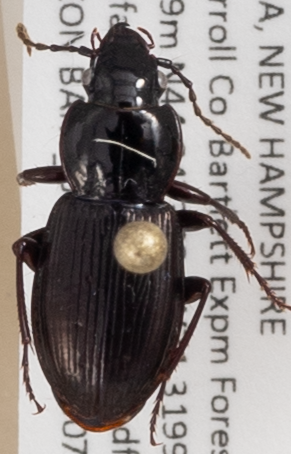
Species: Pterostichus pensylvanicus
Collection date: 2019-08-07
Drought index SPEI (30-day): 0.264
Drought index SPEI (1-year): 1.13
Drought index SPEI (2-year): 0.88